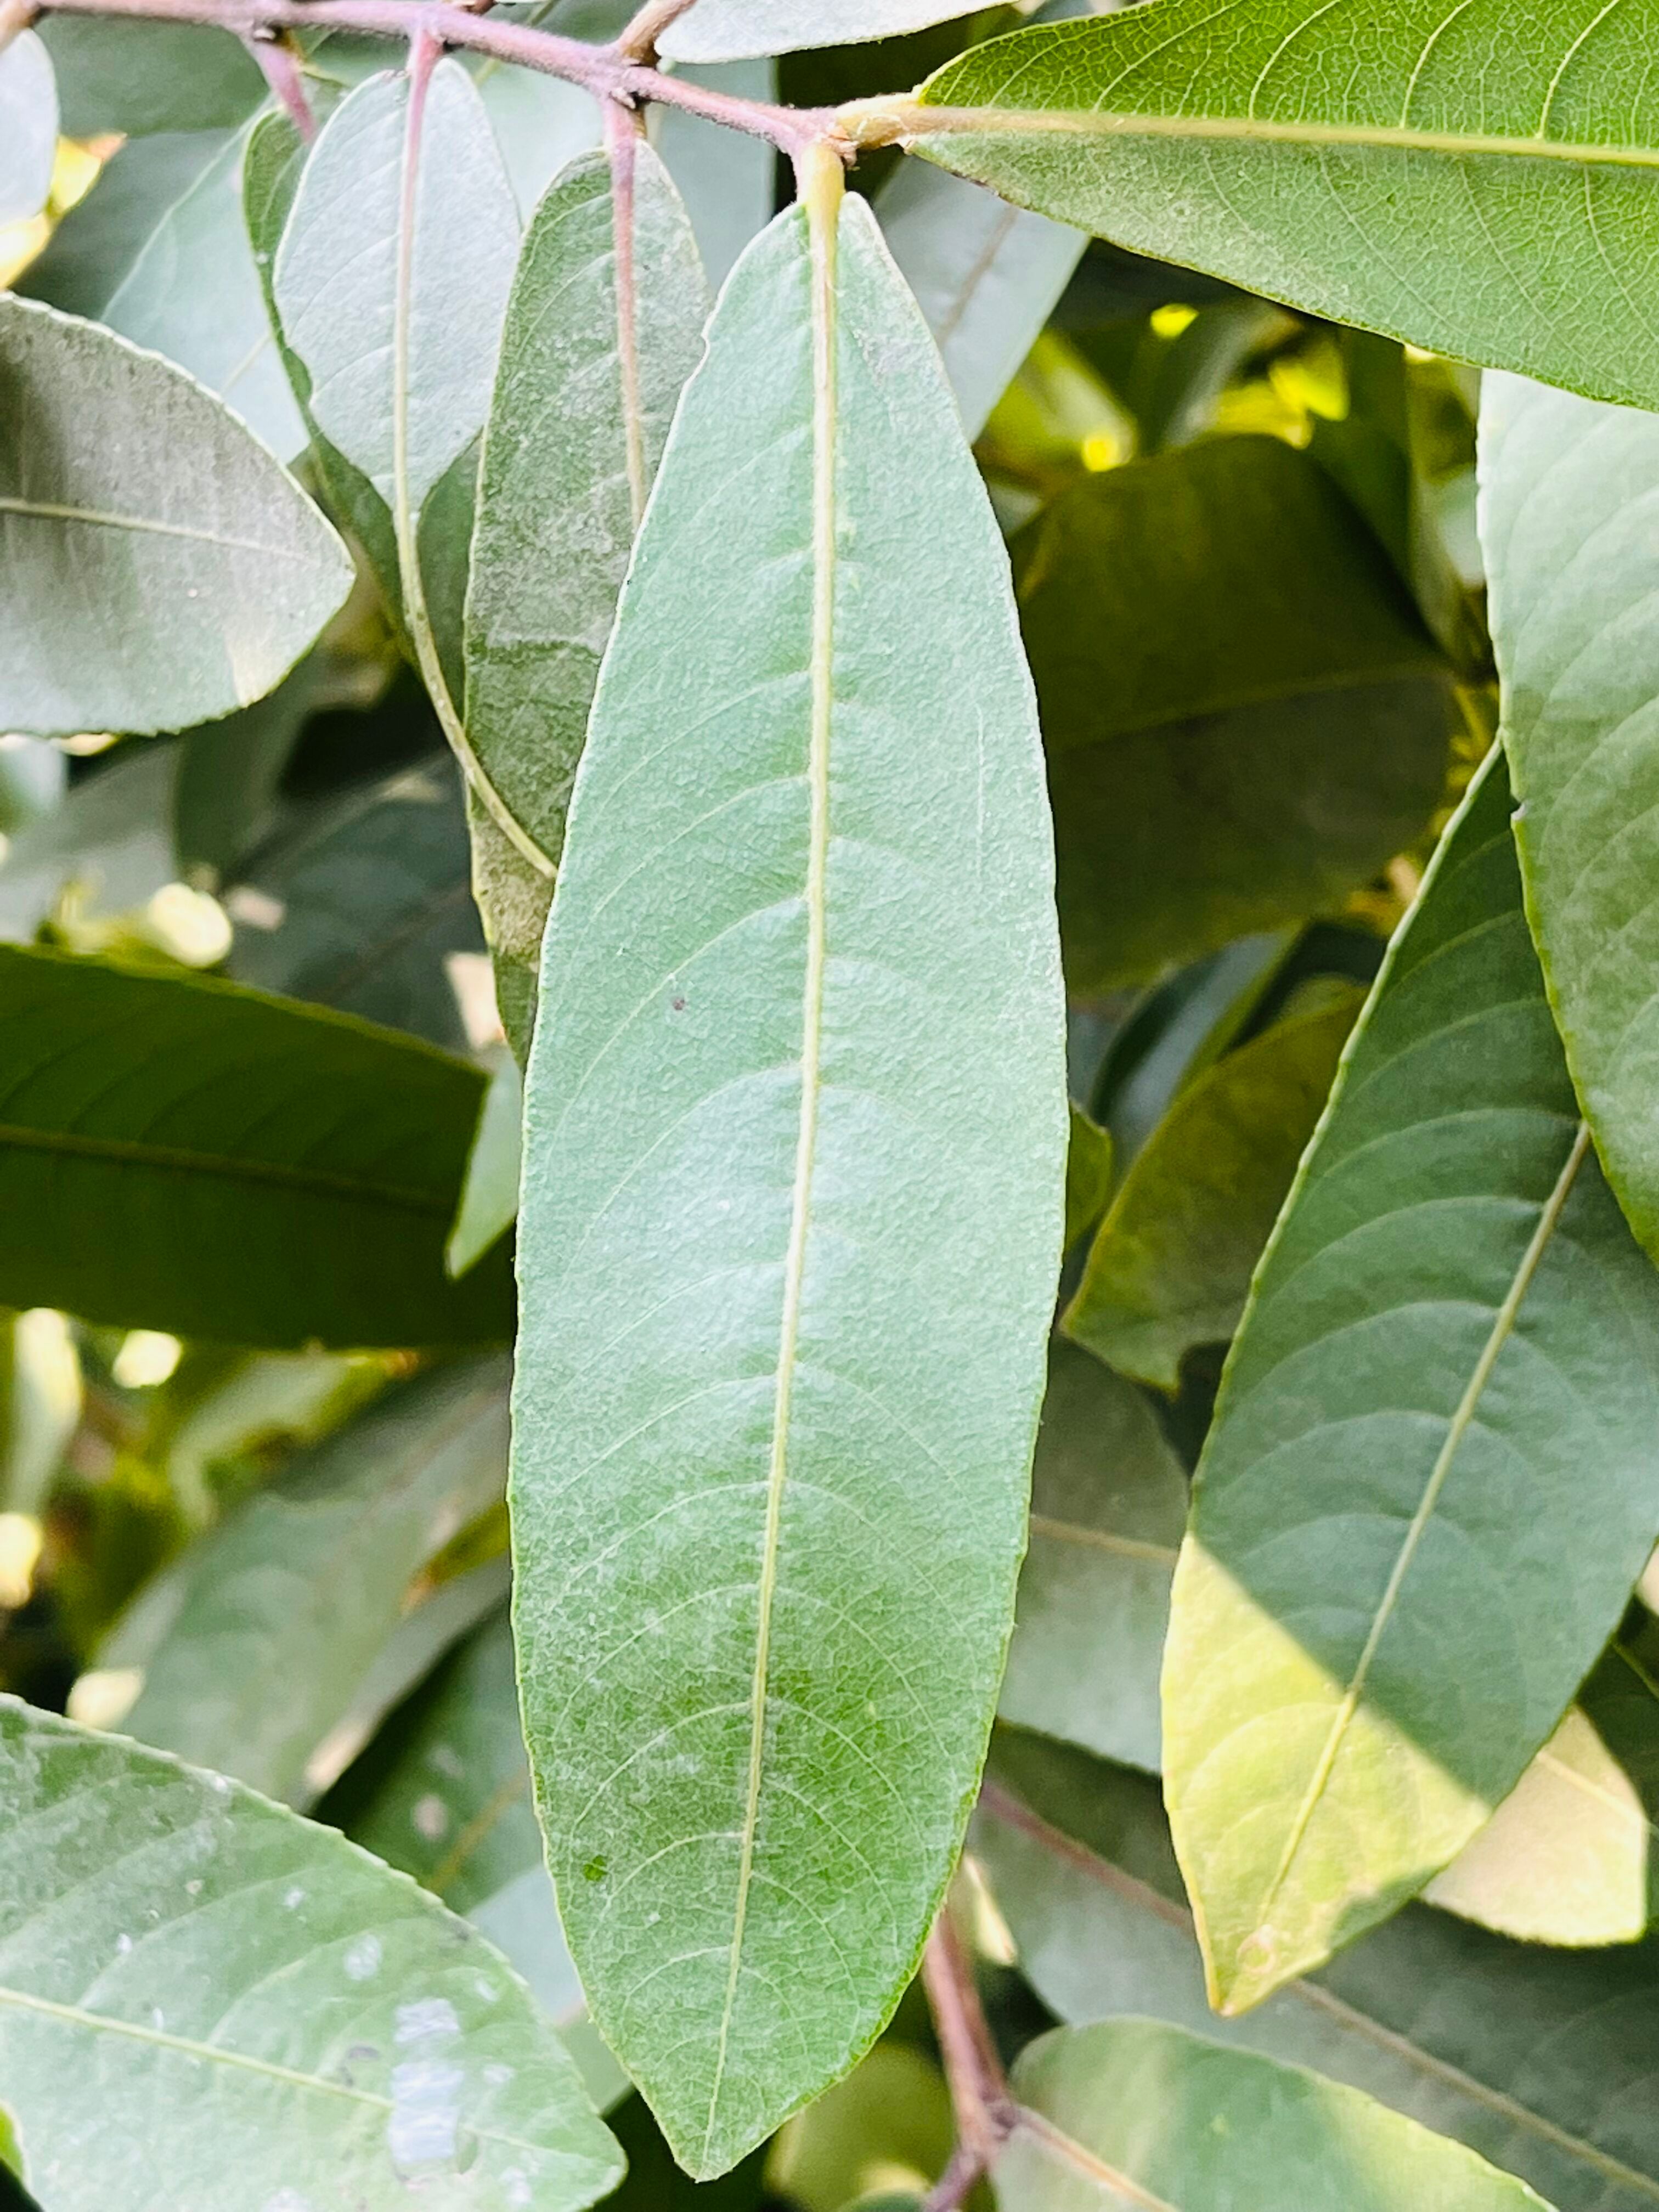
Plant species: terminalia-arjuna